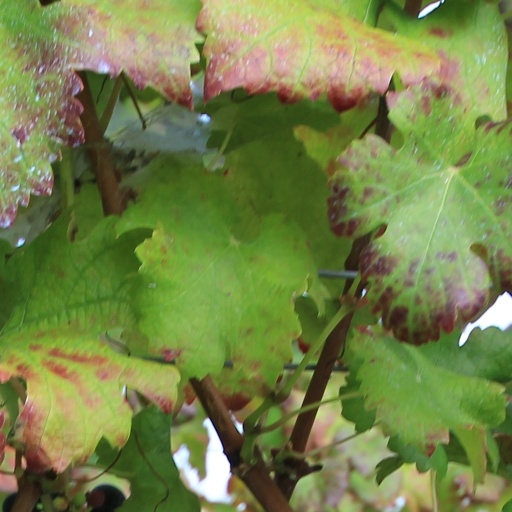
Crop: grape